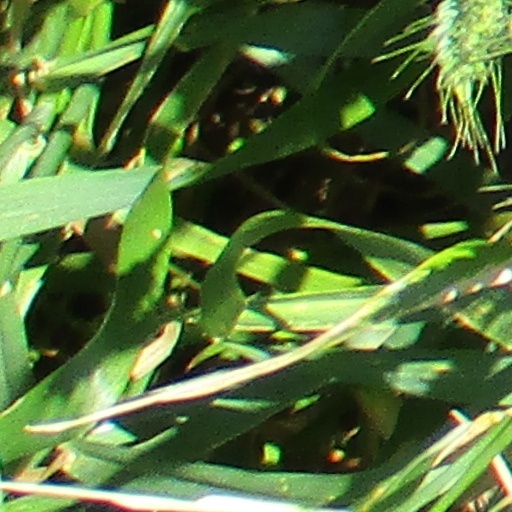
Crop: wheat